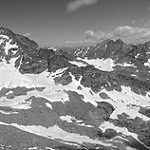
Label: B & W